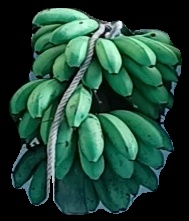
Variety: rasbale
Grade: grade2